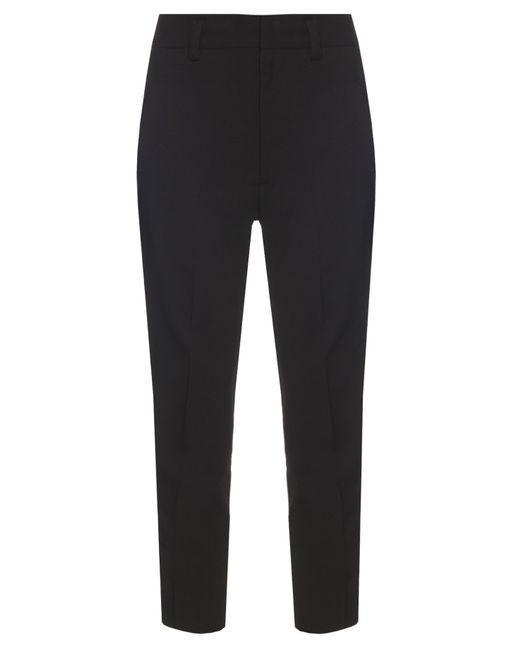
Schwarze formelle Leinenhose für Damen